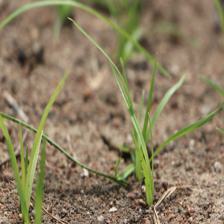
Label: Grass